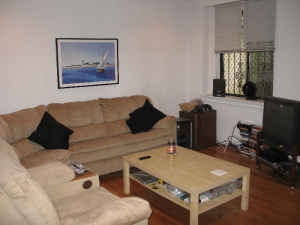
Room type: livingroom